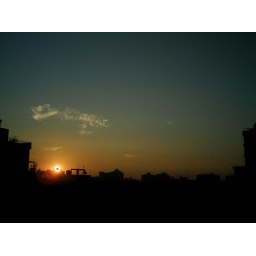
in this clean blue sky